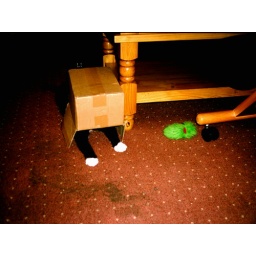
cat in the box